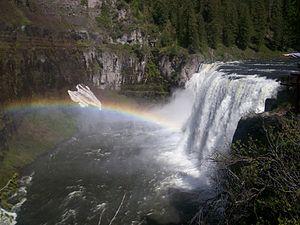
La forêt nationale de Caribou-Targhee est une réserve naturelle américaine située dans les États de l'Idaho, du Wyoming, et de l'Utah. Sa superficie totale est de 12 000 km², bien qu'elle soit divisée en plusieurs secteurs séparés. À l'est, elle borde le parc national de Yellowstone, le parc national de Grand Teton et la forêt nationale de Bridger-Teton. Elle appartient au 81 000 km² de l'écosystème du Grand Yellowstone.